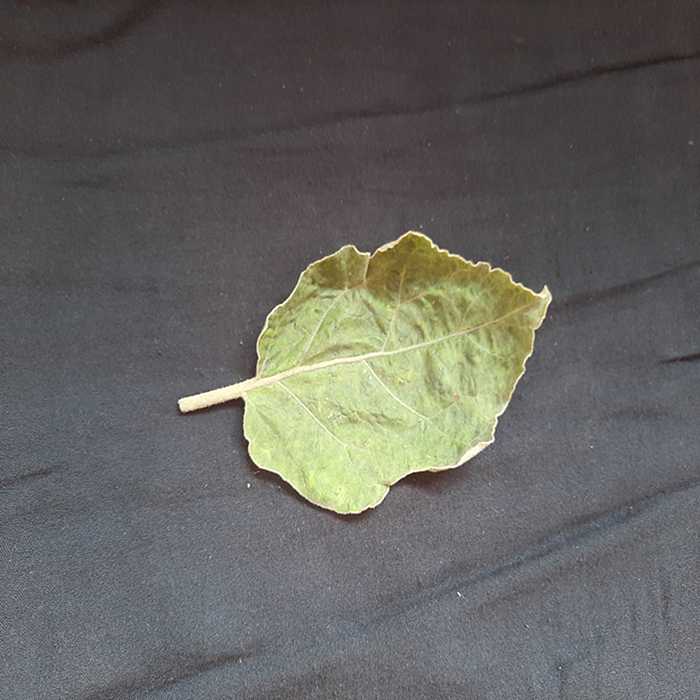
Plant: Eggplant
Label: Eggplant begomovirus